Filain, Haute-Saône

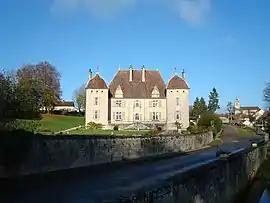
The chateau in Filain

Filain is a commune in the Haute-Saône department in the region of Bourgogne-Franche-Comté in eastern France.